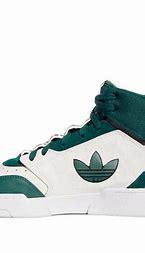
Brand: adidas
Model: originals Adidas Originals Drop Step XL